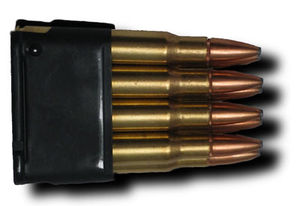
M1 Garand / Historie
Garand genlades med en "clip" med otte patroner, der presses ned i riflen.
M1 Garand eller United States Rifle, Caliber .30, M1 var den første halvautomatiske riffel i verden, der blev udleveret som standardvåben til infanterister. Den erstattede Springfield M1903-riflen i det amerikanske militær i 1936 og blev i 1957 udfaset til fordel for M14-riflen.